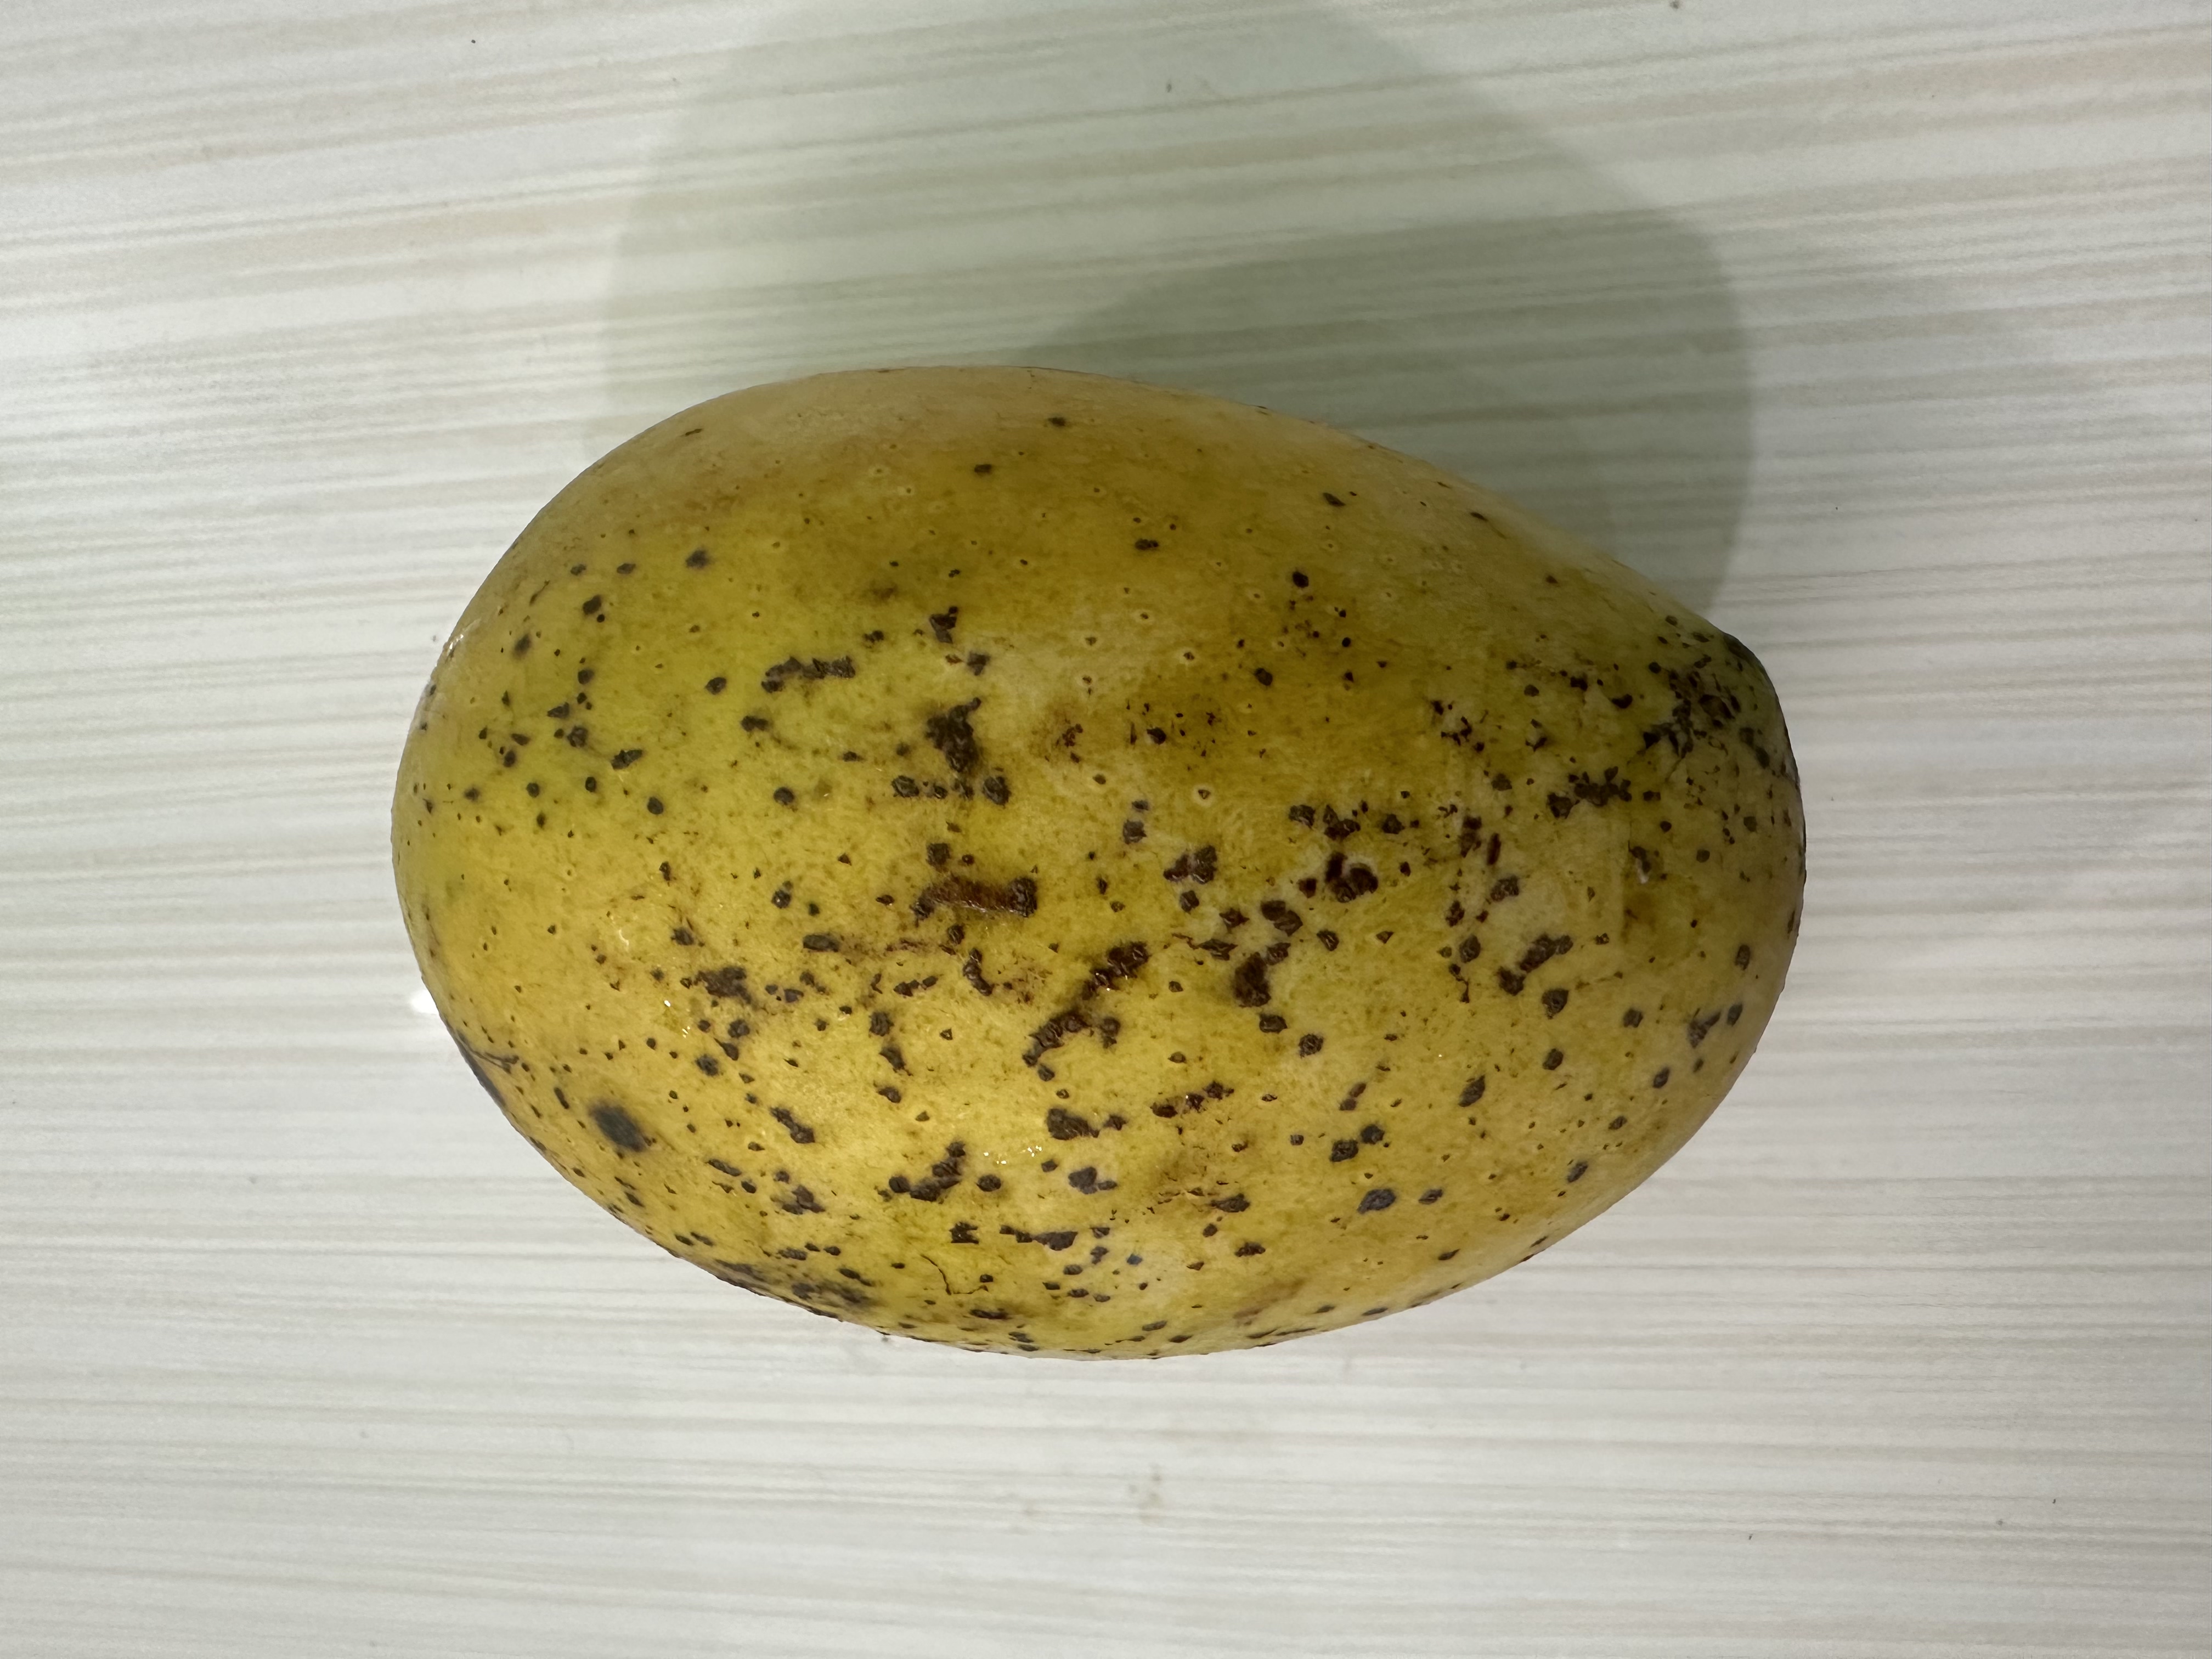
Mango variety: Kanchon Langra